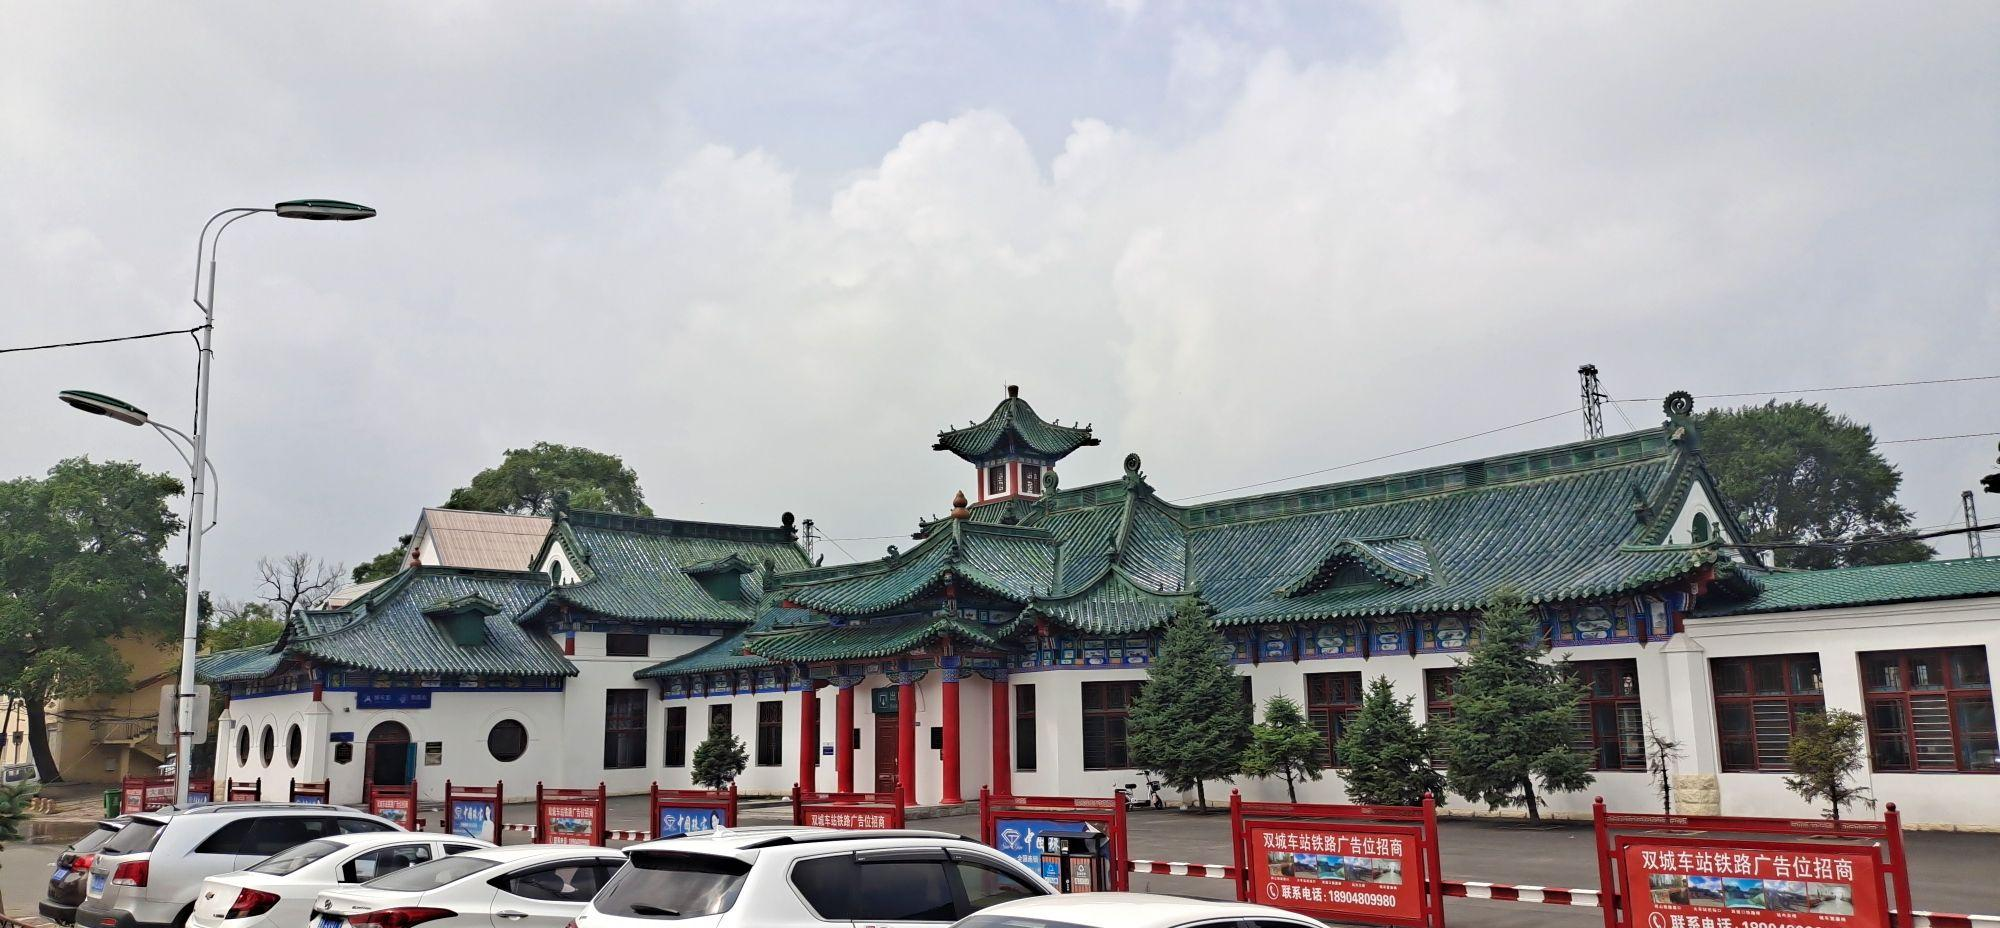
地标名称：双城堡站
所在城市：哈尔滨市·双城区